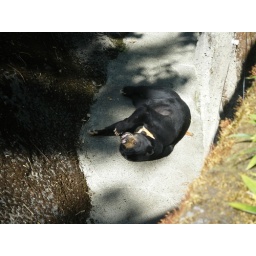
This little black bear was having a nice time in the sun at the Oregon Zoo.